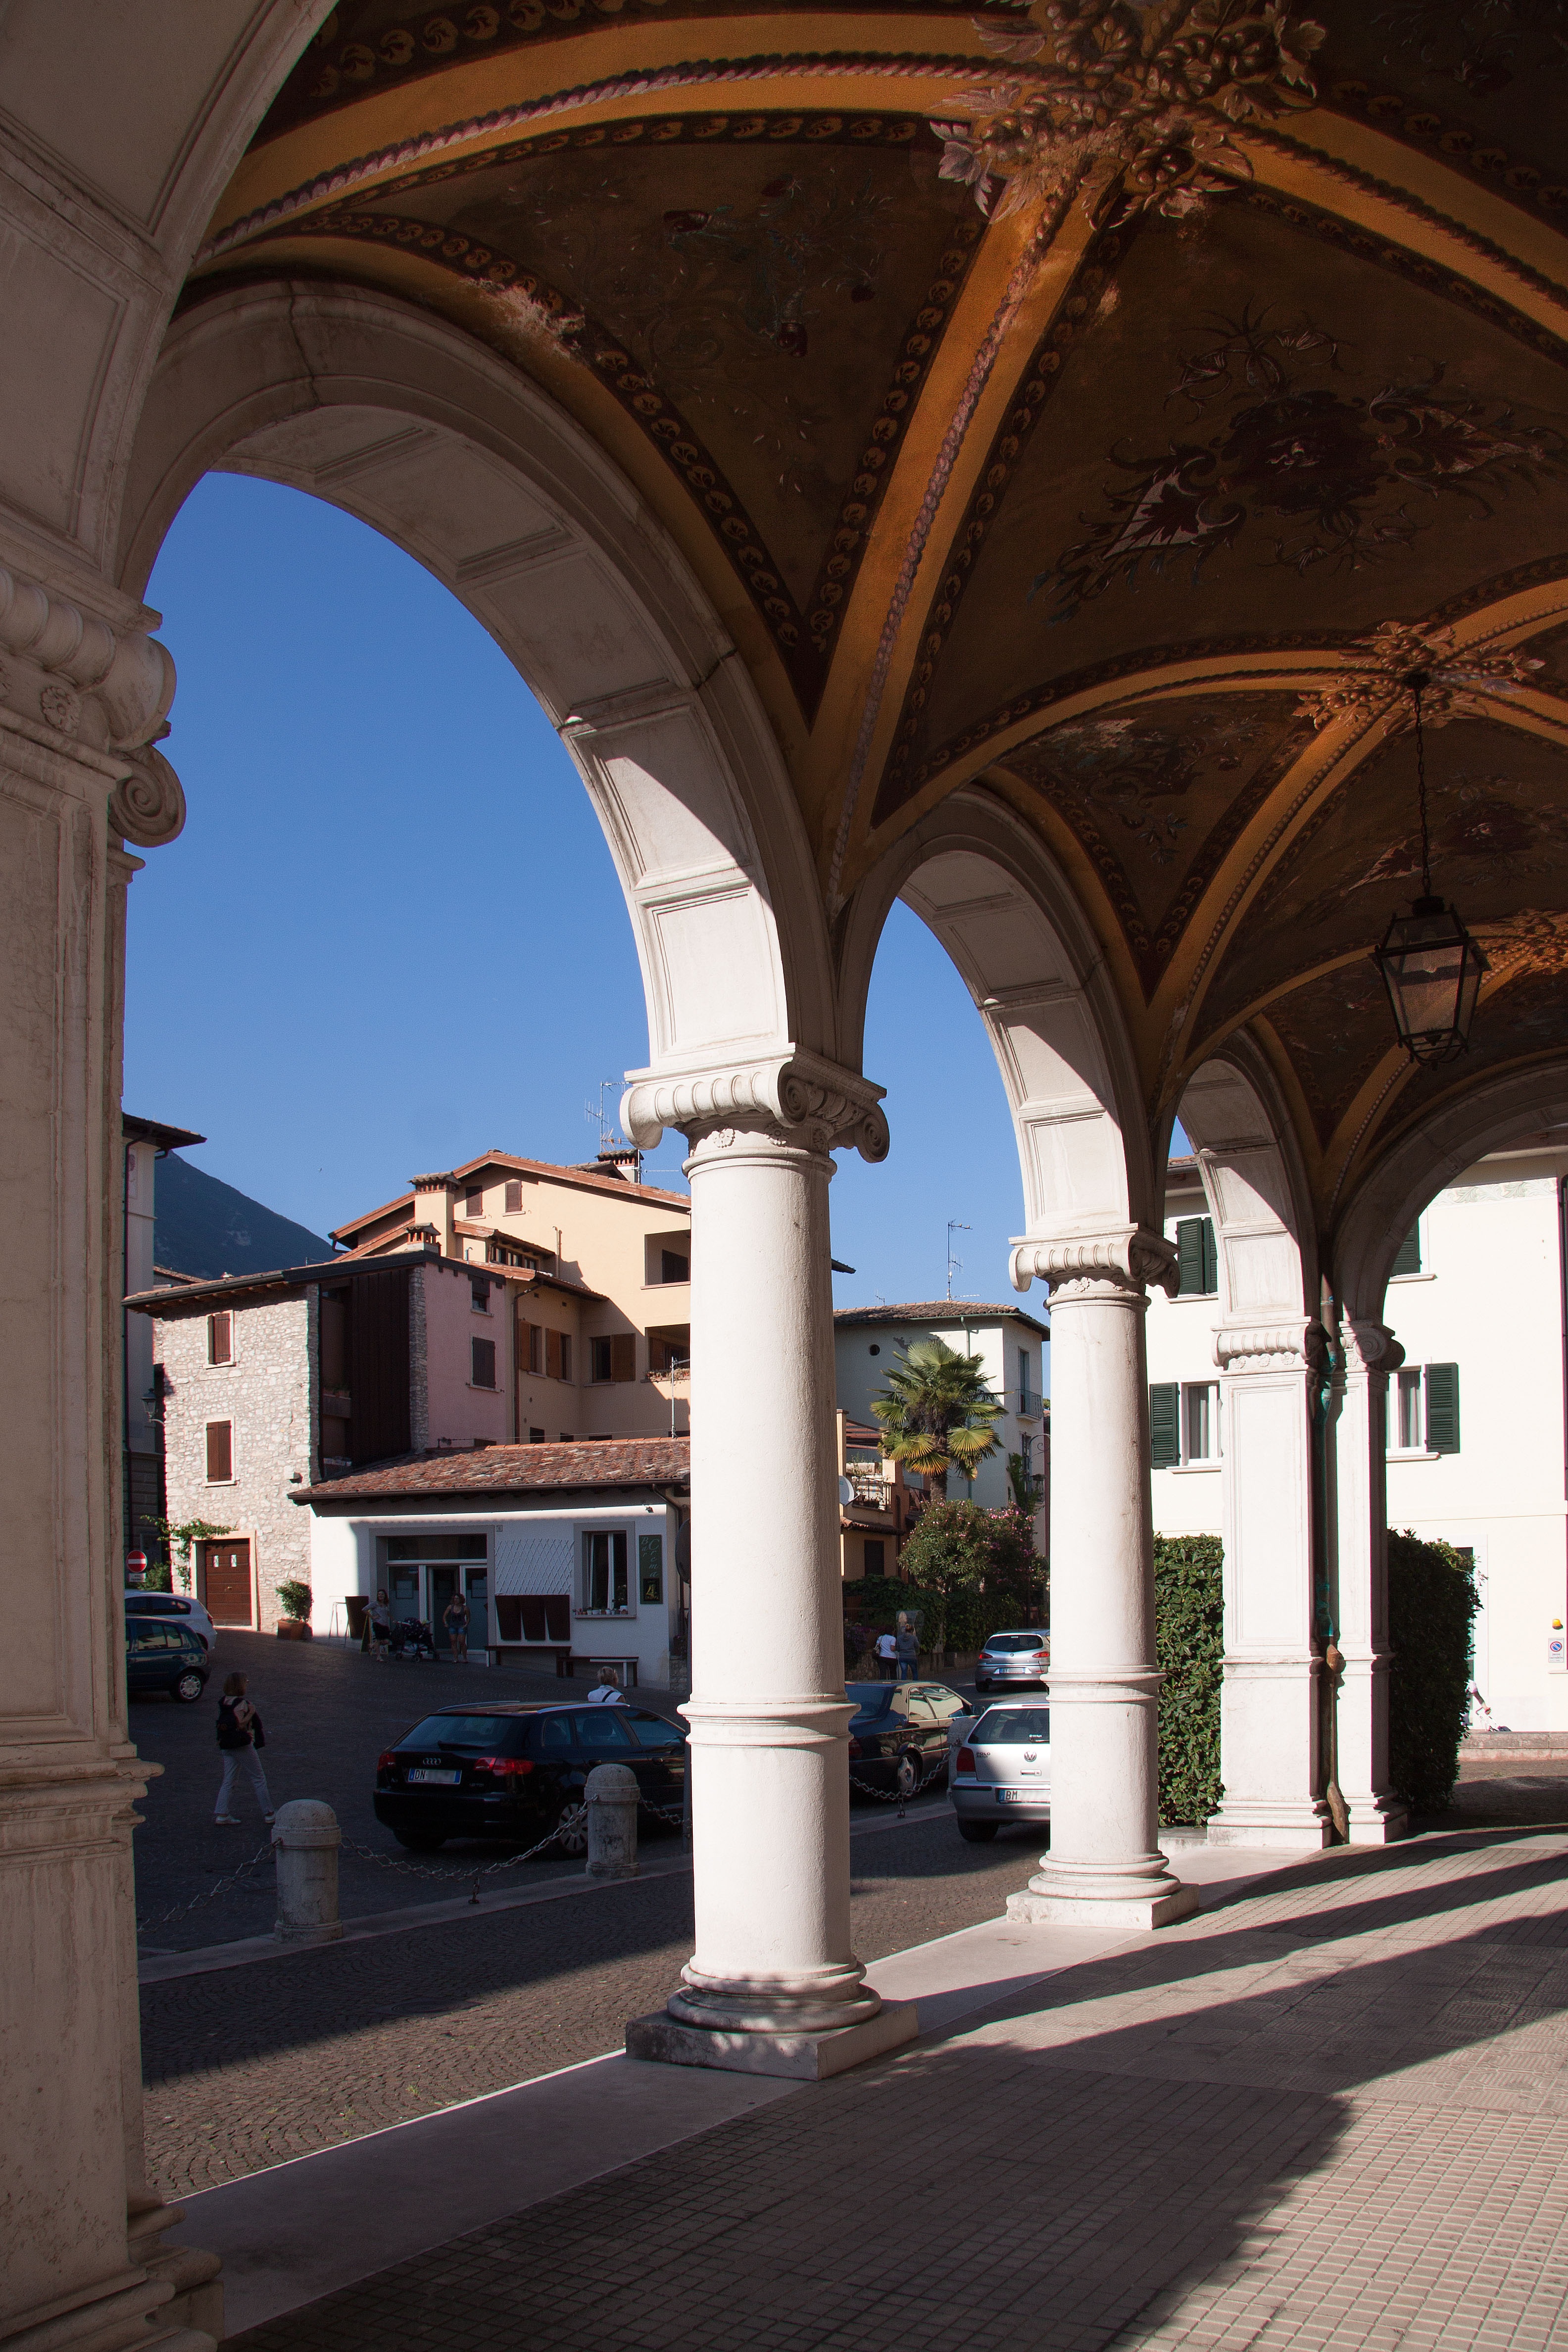
architecture, structure, villa, city, downtown, arch, column, landmark, italy, loggia, arcade, fresco, gorgeous, columnar, ionic, cover painting, urban area, ancient history